Palazzo Donà Giovannelli

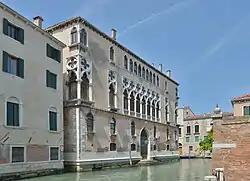
Palazzo Donà Giovannelli; facade on Rio di Noale.

Palazzo Donà Giovannelli is a civil building located in the city of Venice, Italy in the Cannaregio district. The palace neighbors Palazzo Pasqualigo Giovannelli and overlooks the Rio di Noale and the Rio di Santa Fosca.